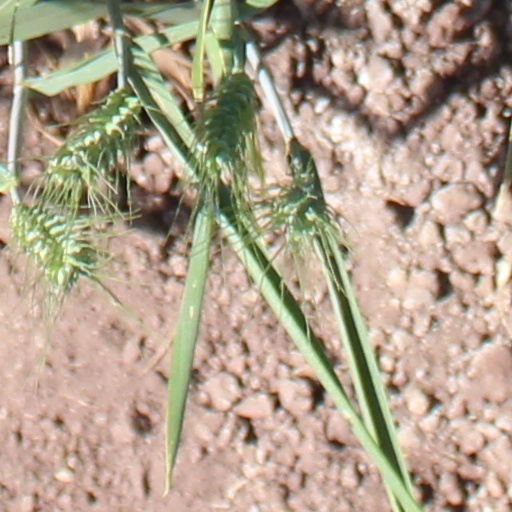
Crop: wheat